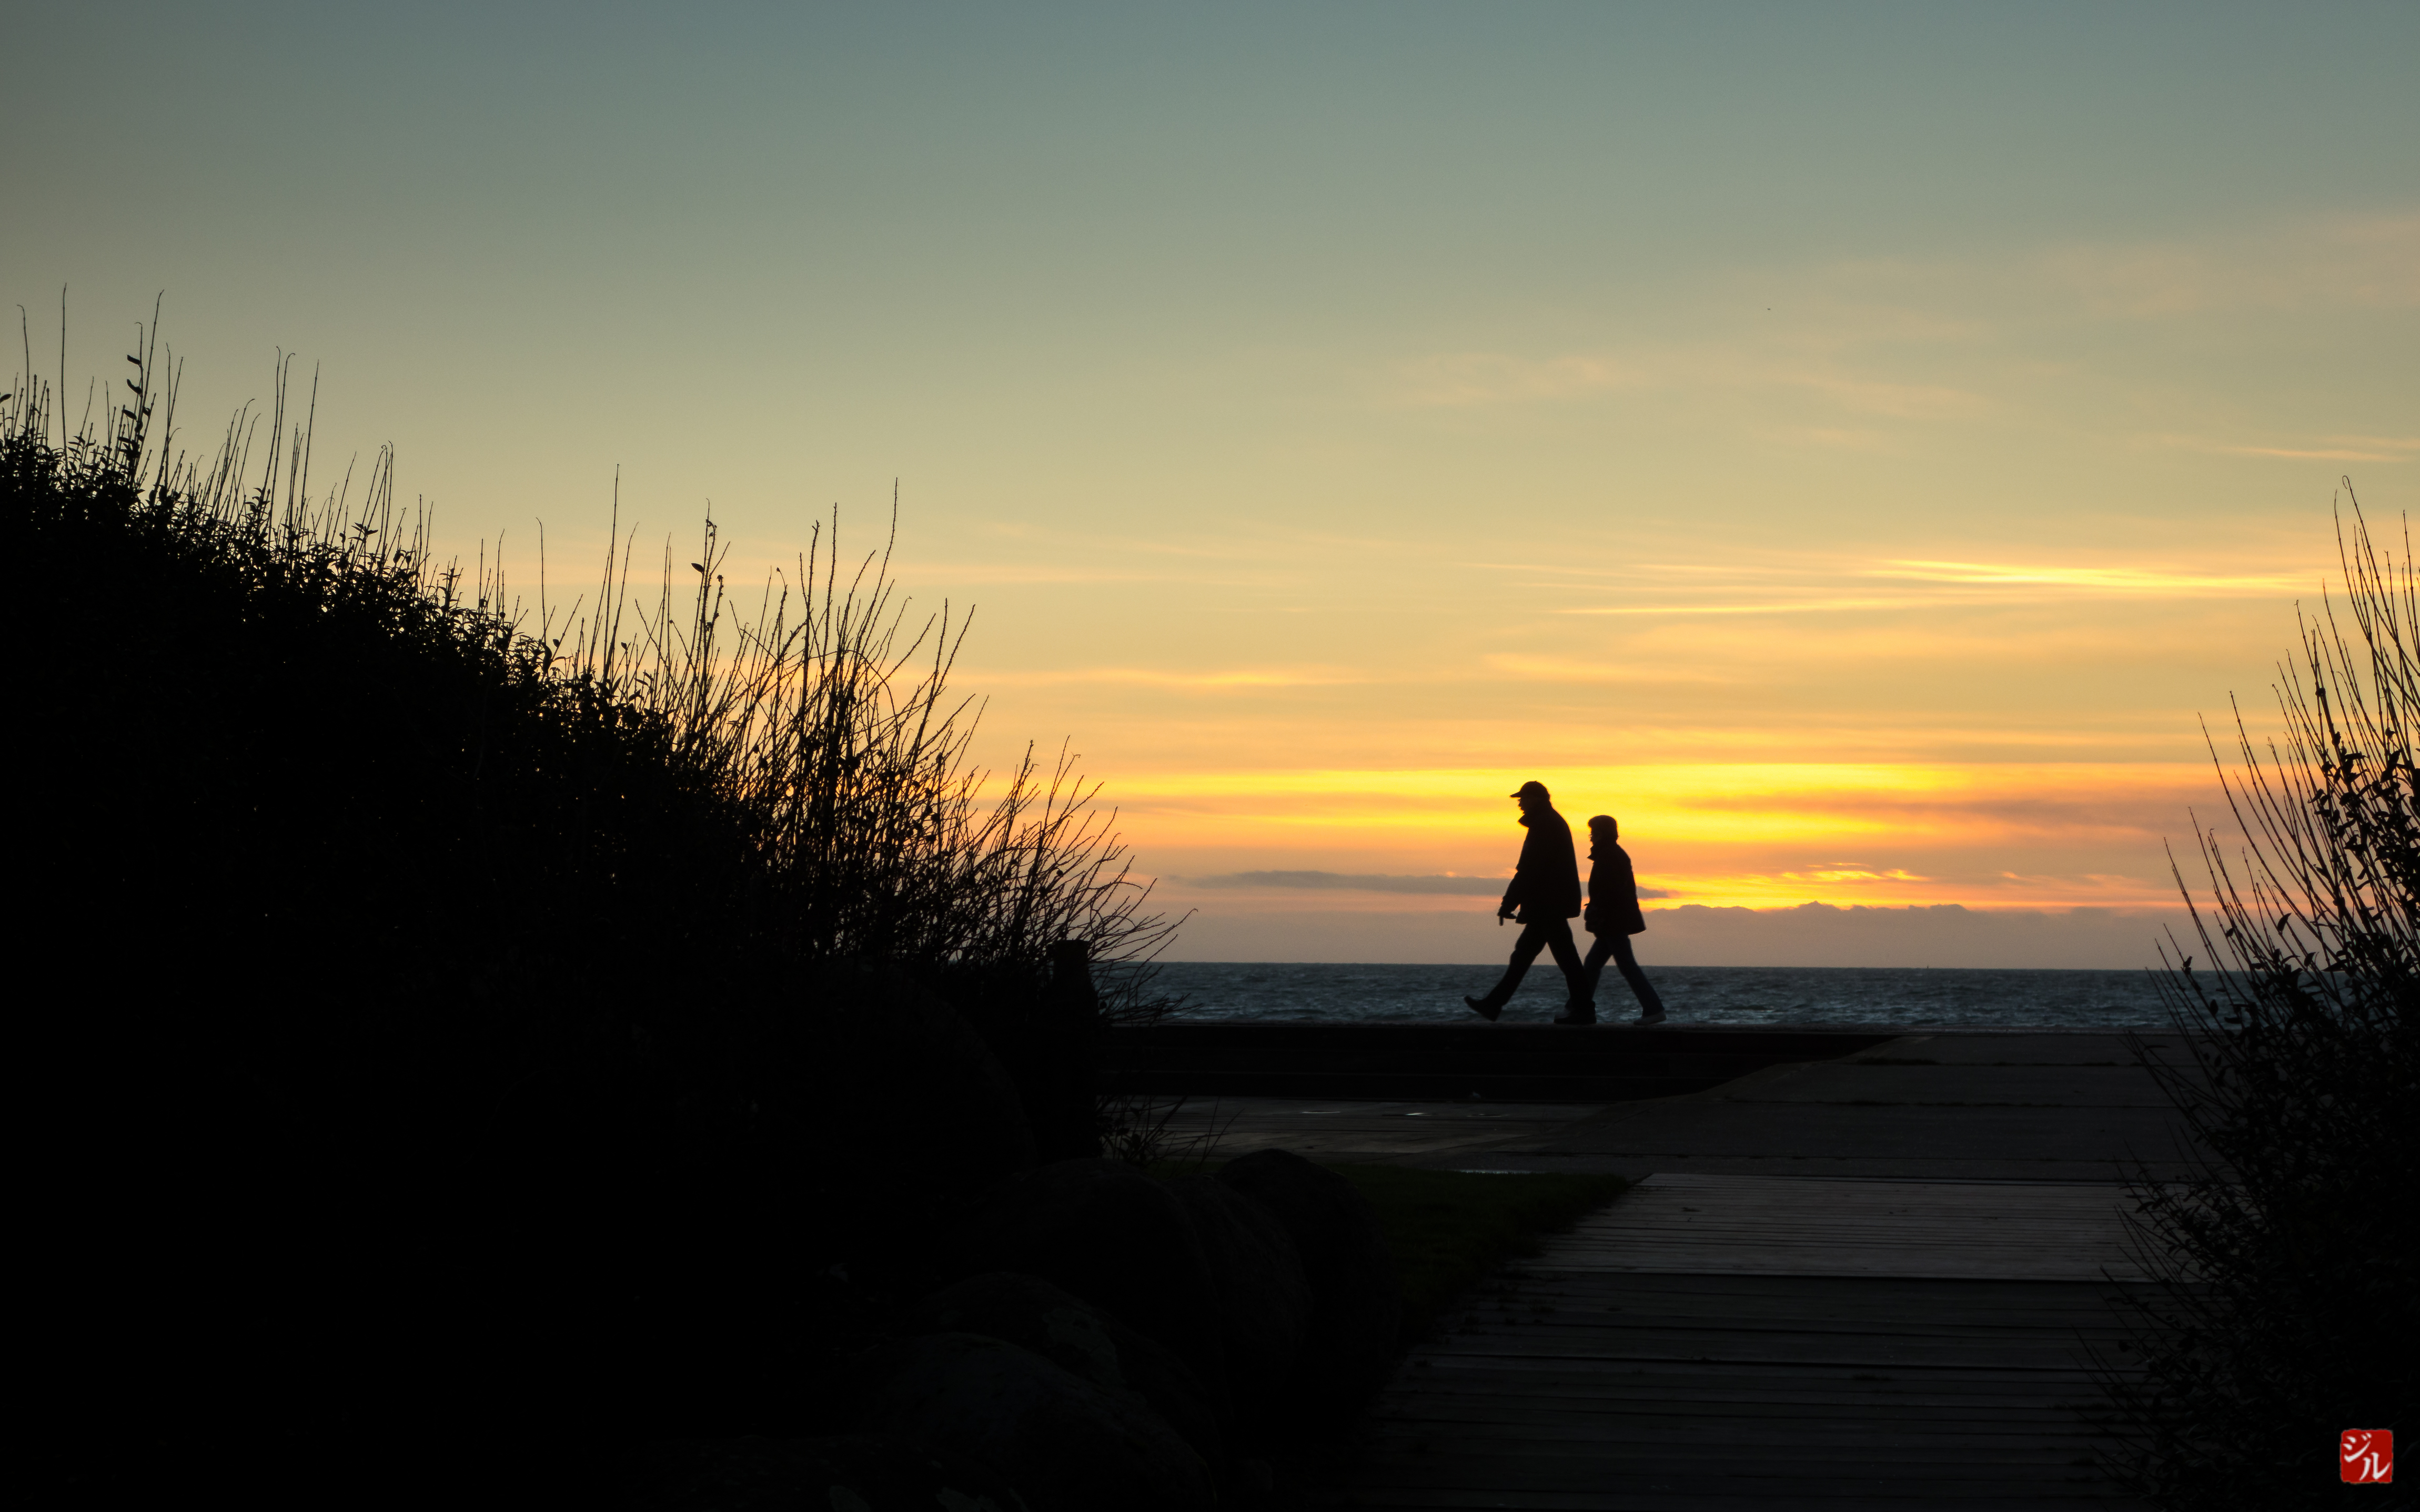
sea, horizon, silhouette, cloud, sun, sunrise, sunset, sunlight, morning, dawn, dusk, evening, atmospheric phenomenon